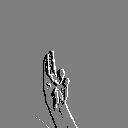
ASL letter: u